Rammed earth

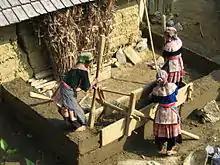
A typical Hmong house-building technique in the subtropical climate of Vietnam.

Making rammed earth involves compacting a damp mixture of subsoil that has suitable proportions of sand, gravel, clay, silt, and stabilizer if any, into a formwork (an externally supported frame or mold).